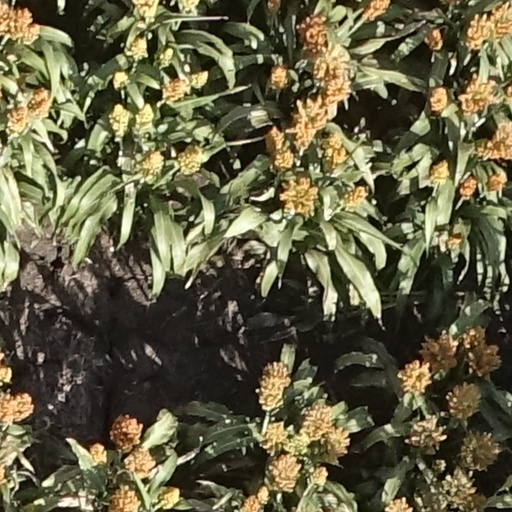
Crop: sorghum